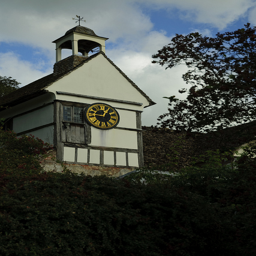
A large clock mounted to the side of a building.
A clock sits atop the facade of a classic structure.
A big pretty building with a clock on it.
A white building with a cupola and clock.
White house with bell tower and big clock on the outside.